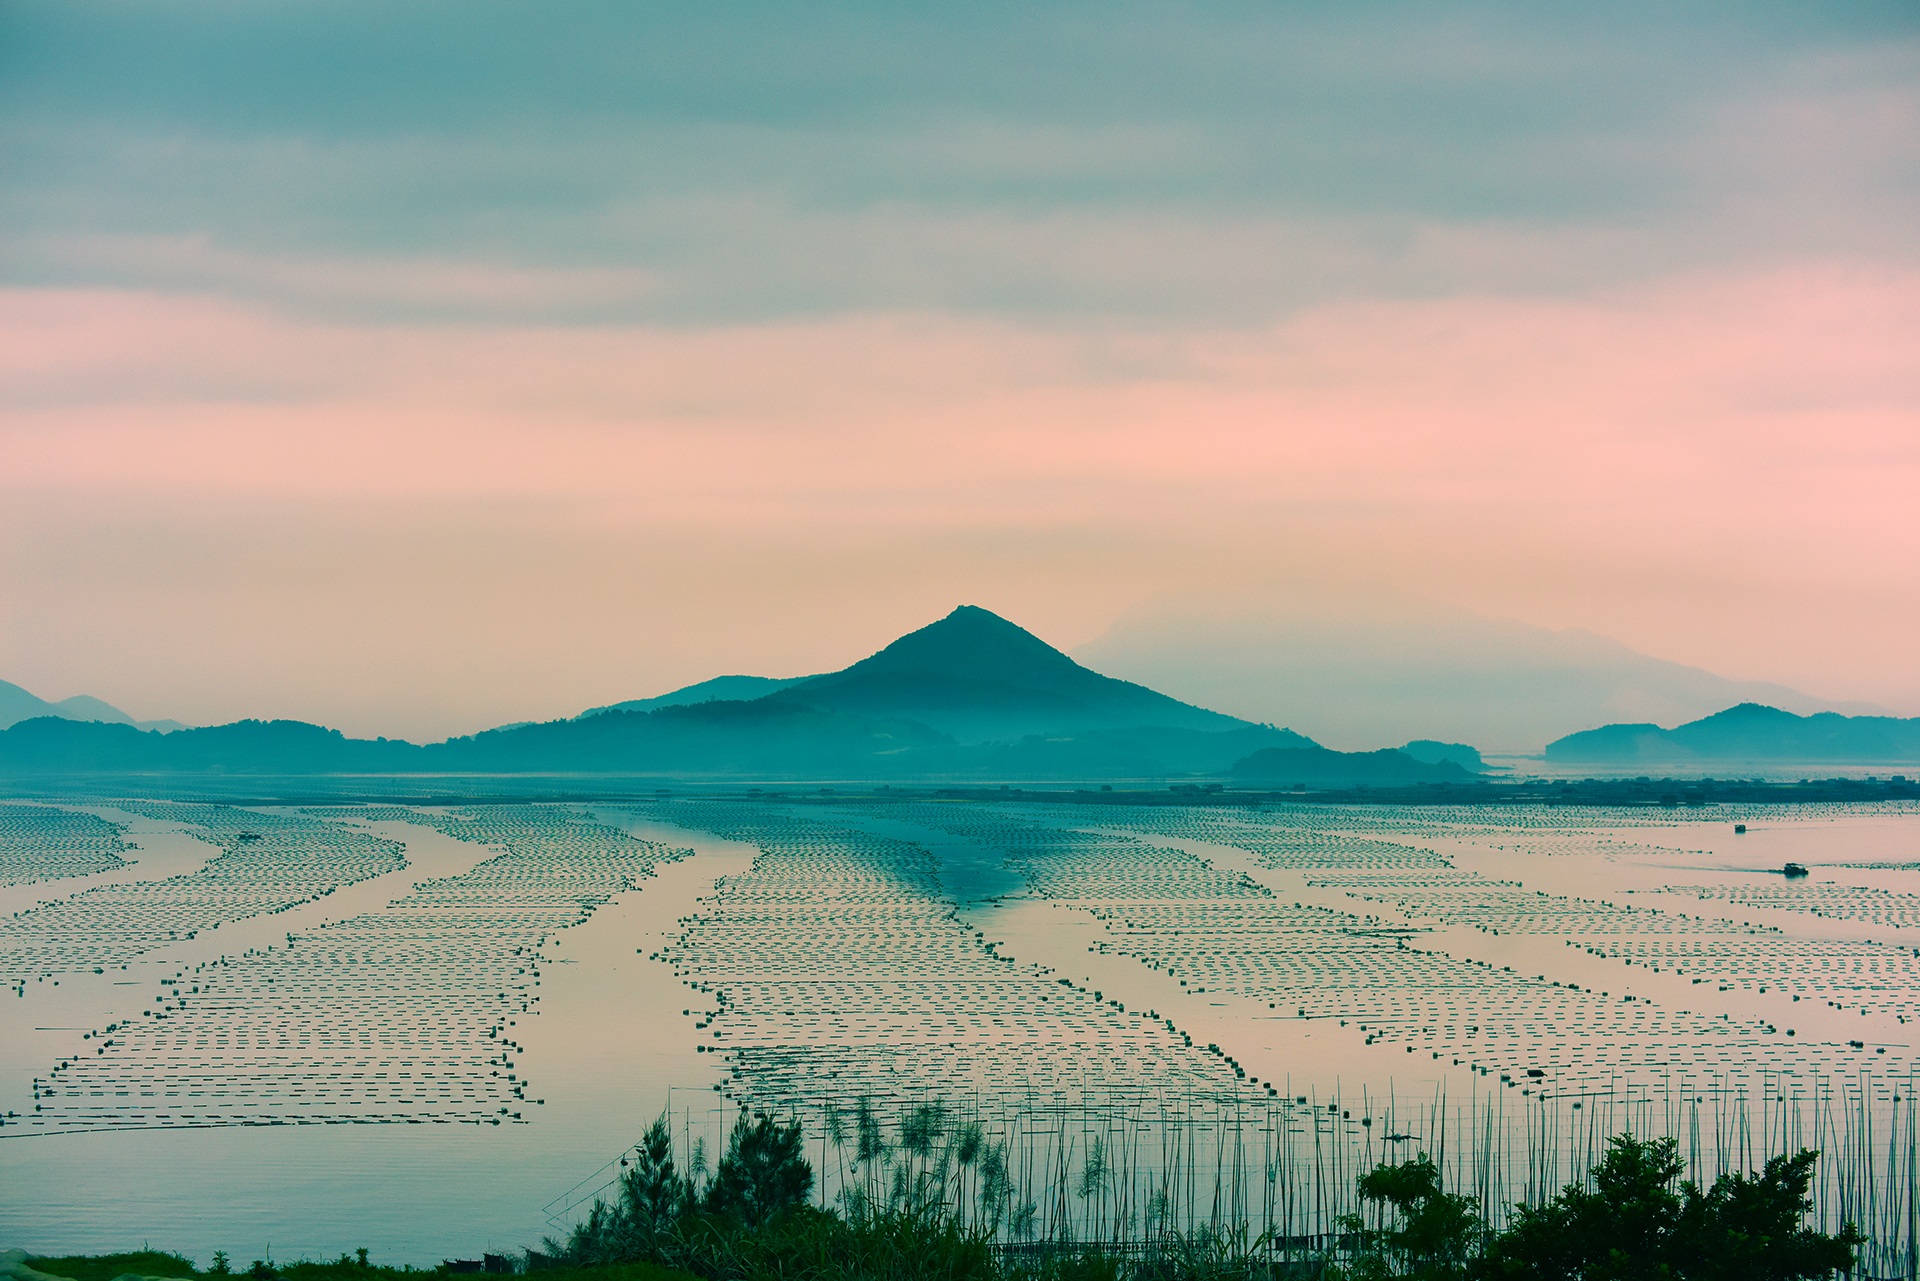
landscape, sea, nature, horizon, mountain, cloud, sky, sunrise, sunset, field, sunlight, morning, hill, lake, dawn, dusk, agriculture, plain, grassland, plateau, ecosystem, fujian, xiapu, shoals, the scenery, rural area, landform, geographical feature, atmospheric phenomenon, mountainous landforms